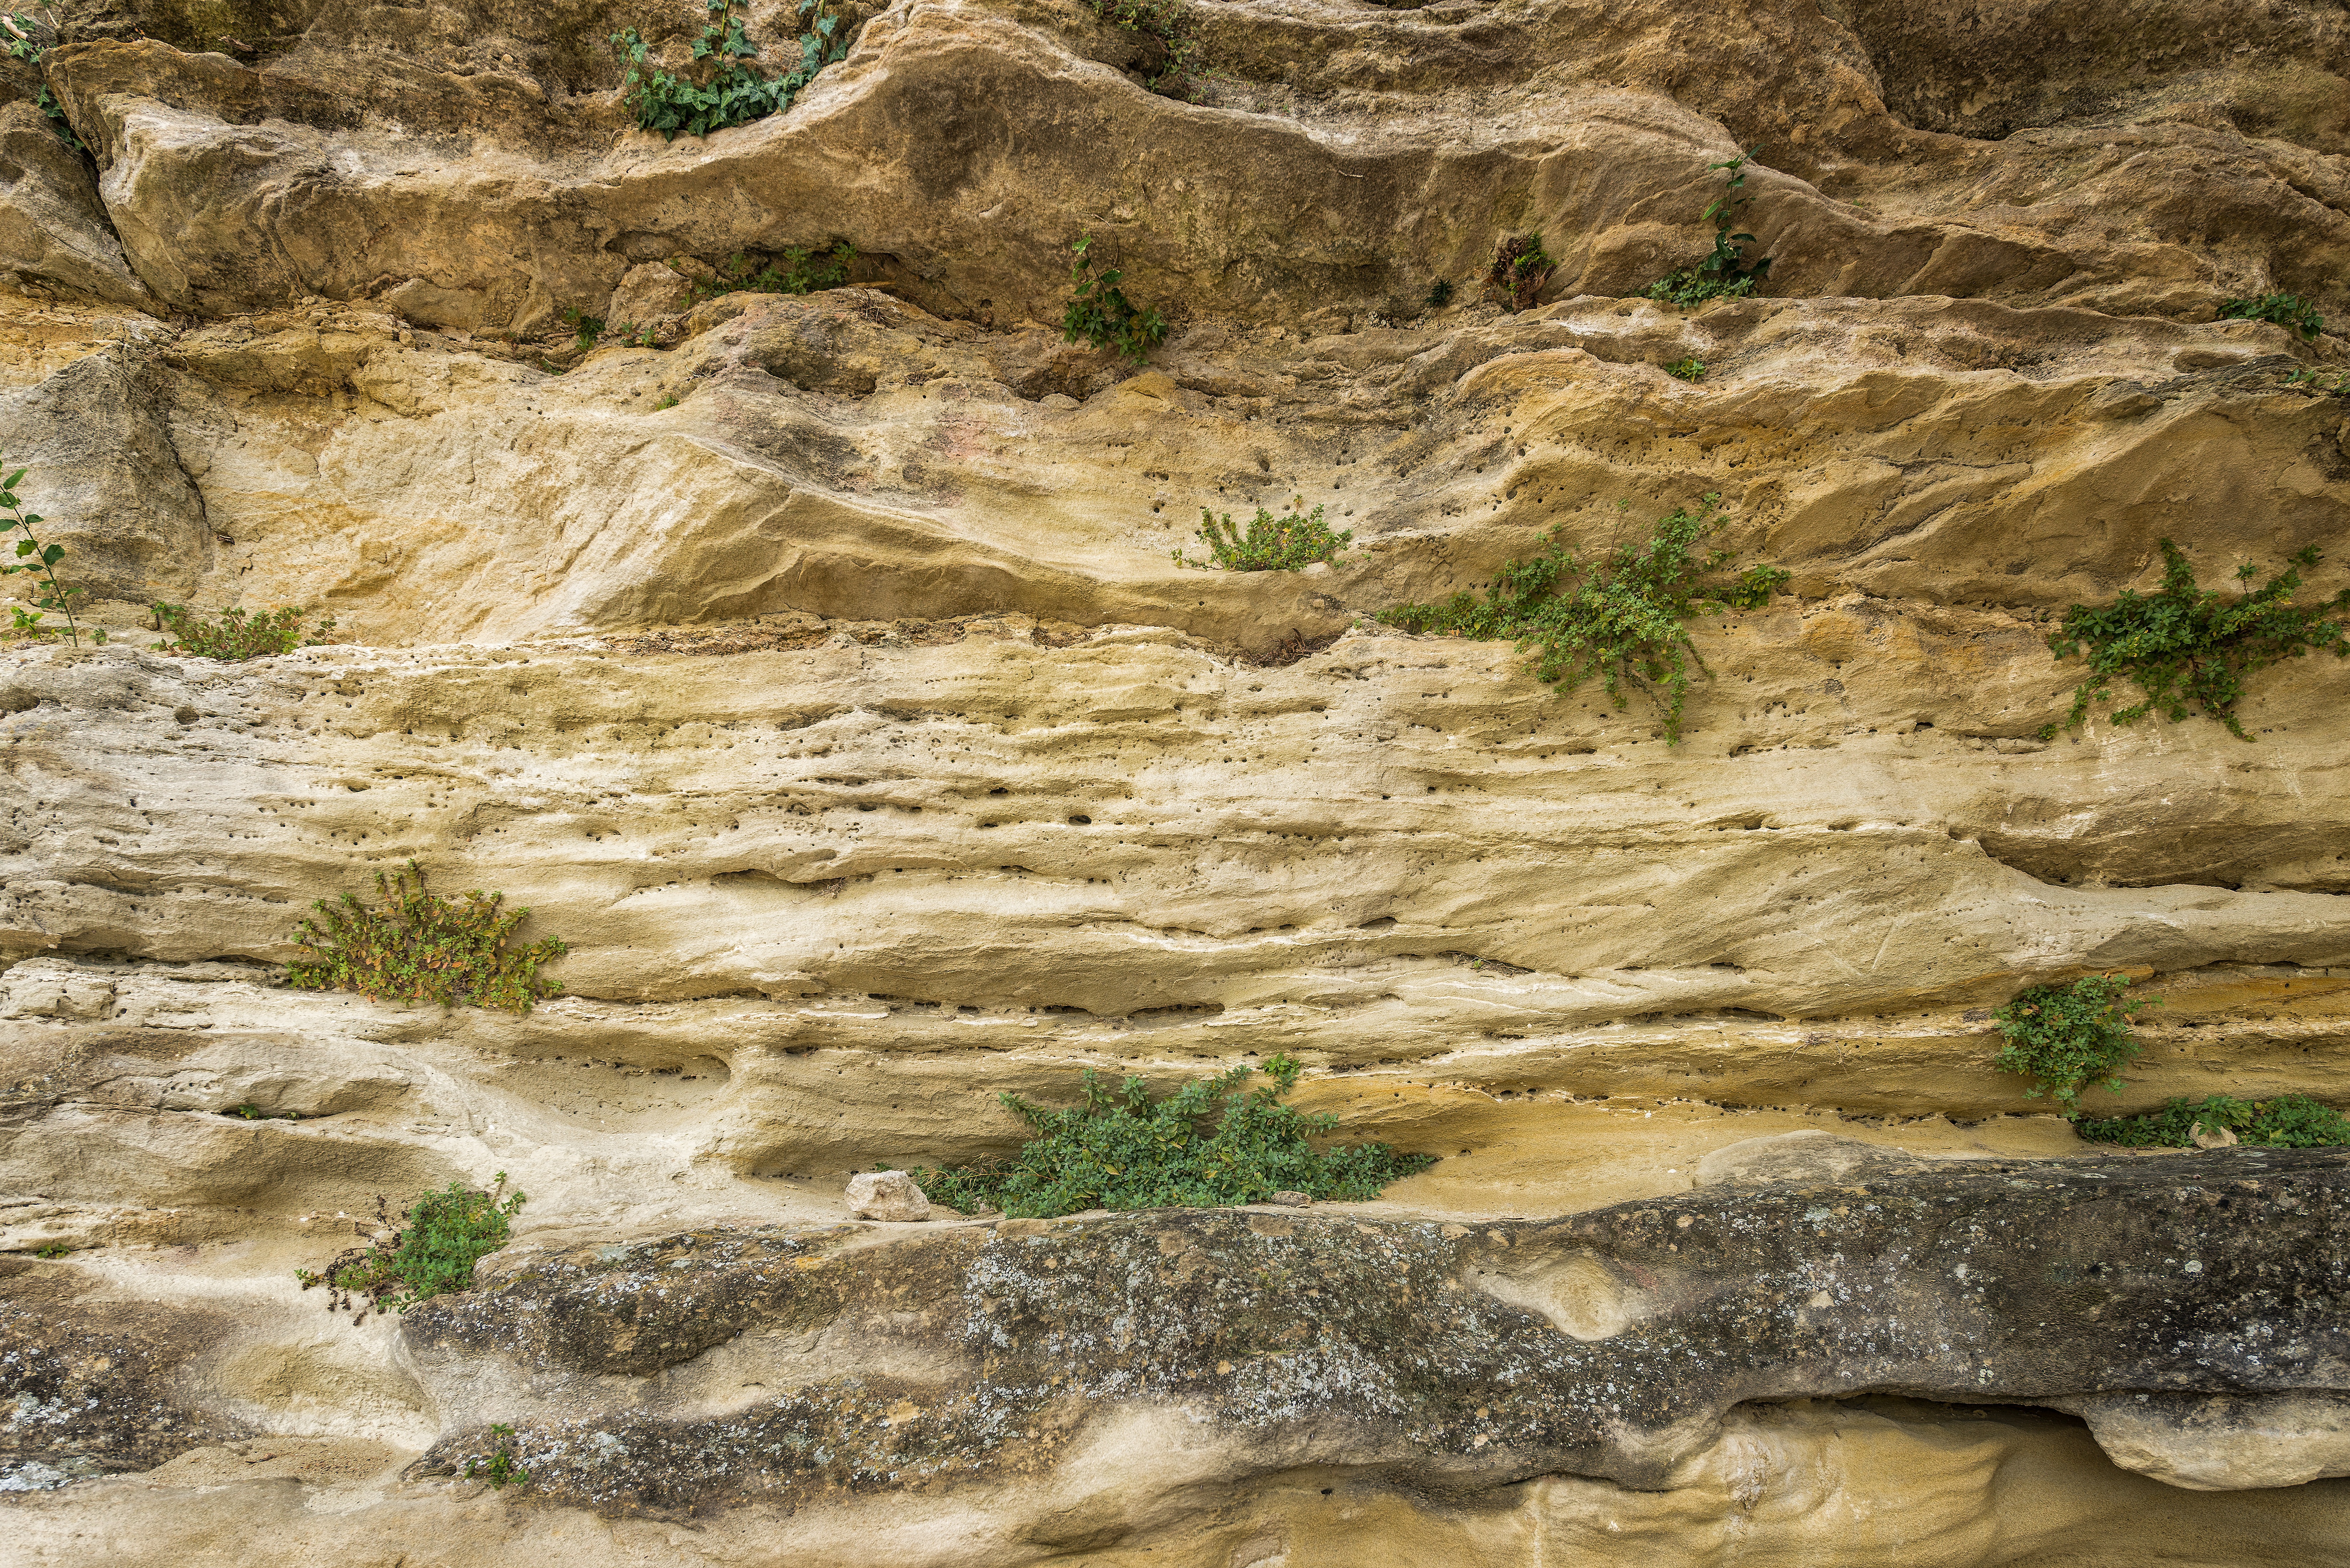
rock, wilderness, texture, sandstone, valley, formation, terrain, material, geology, outcrop, badlands, roche, wadi, bedrock, safre, silty clay, ancient history